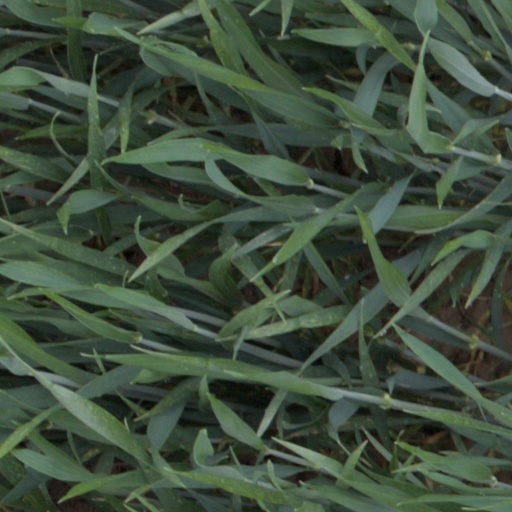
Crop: wheat